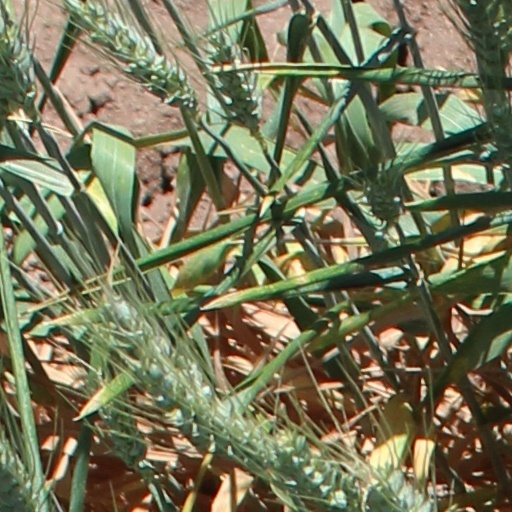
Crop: wheat